Shootout on Juneau Wharf

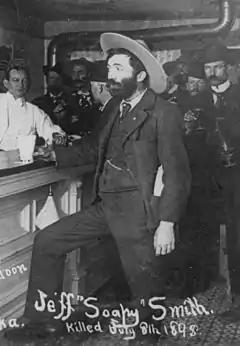
Soapy Smith at a bar in Skagway, Alaska, 1898

On July 8, 1898, John Douglas Stewart arrived in Skagway, returning from his claim in the Klondike with a canvas pouch containing $2,600 worth of gold and $87 in cash. Stewart placed his gold in a local store safe and rented a room to wait for passage on an outgoing steamer.